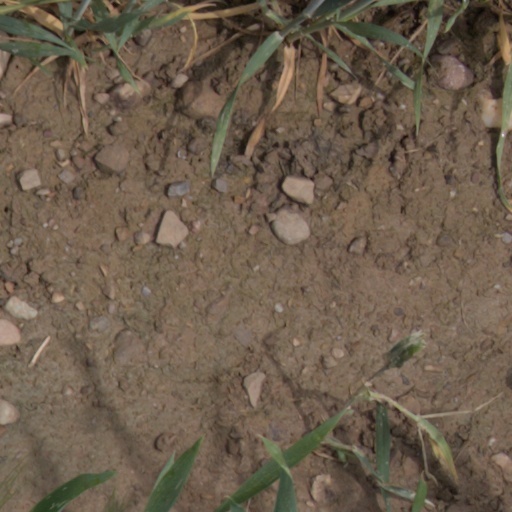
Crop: wheat